Tabarin Peninsula

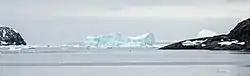
Icebergs in Hope Bay, northern side of the peninsula

Recently, more of the ground surface of the peninsula has become exposed by the melting of ice, and its geological structure is becoming clearer. Near Trepassey Bay there is a bed of steeply-dipping quartz-rich sandstones and mudstones which are probably part of the Hope Bay Formation dating to the Permian-Triassic. Dioritic rocks in this area are probably part of the early Cretaceous Antarctic Peninsula batholith. Rocks exposed above Duse Bay are Mesozoic marine sediments dipping gently to the southeast, and consisting of 60% coarse-grained conglomerates, 30% mudstones and 10% sandstones.